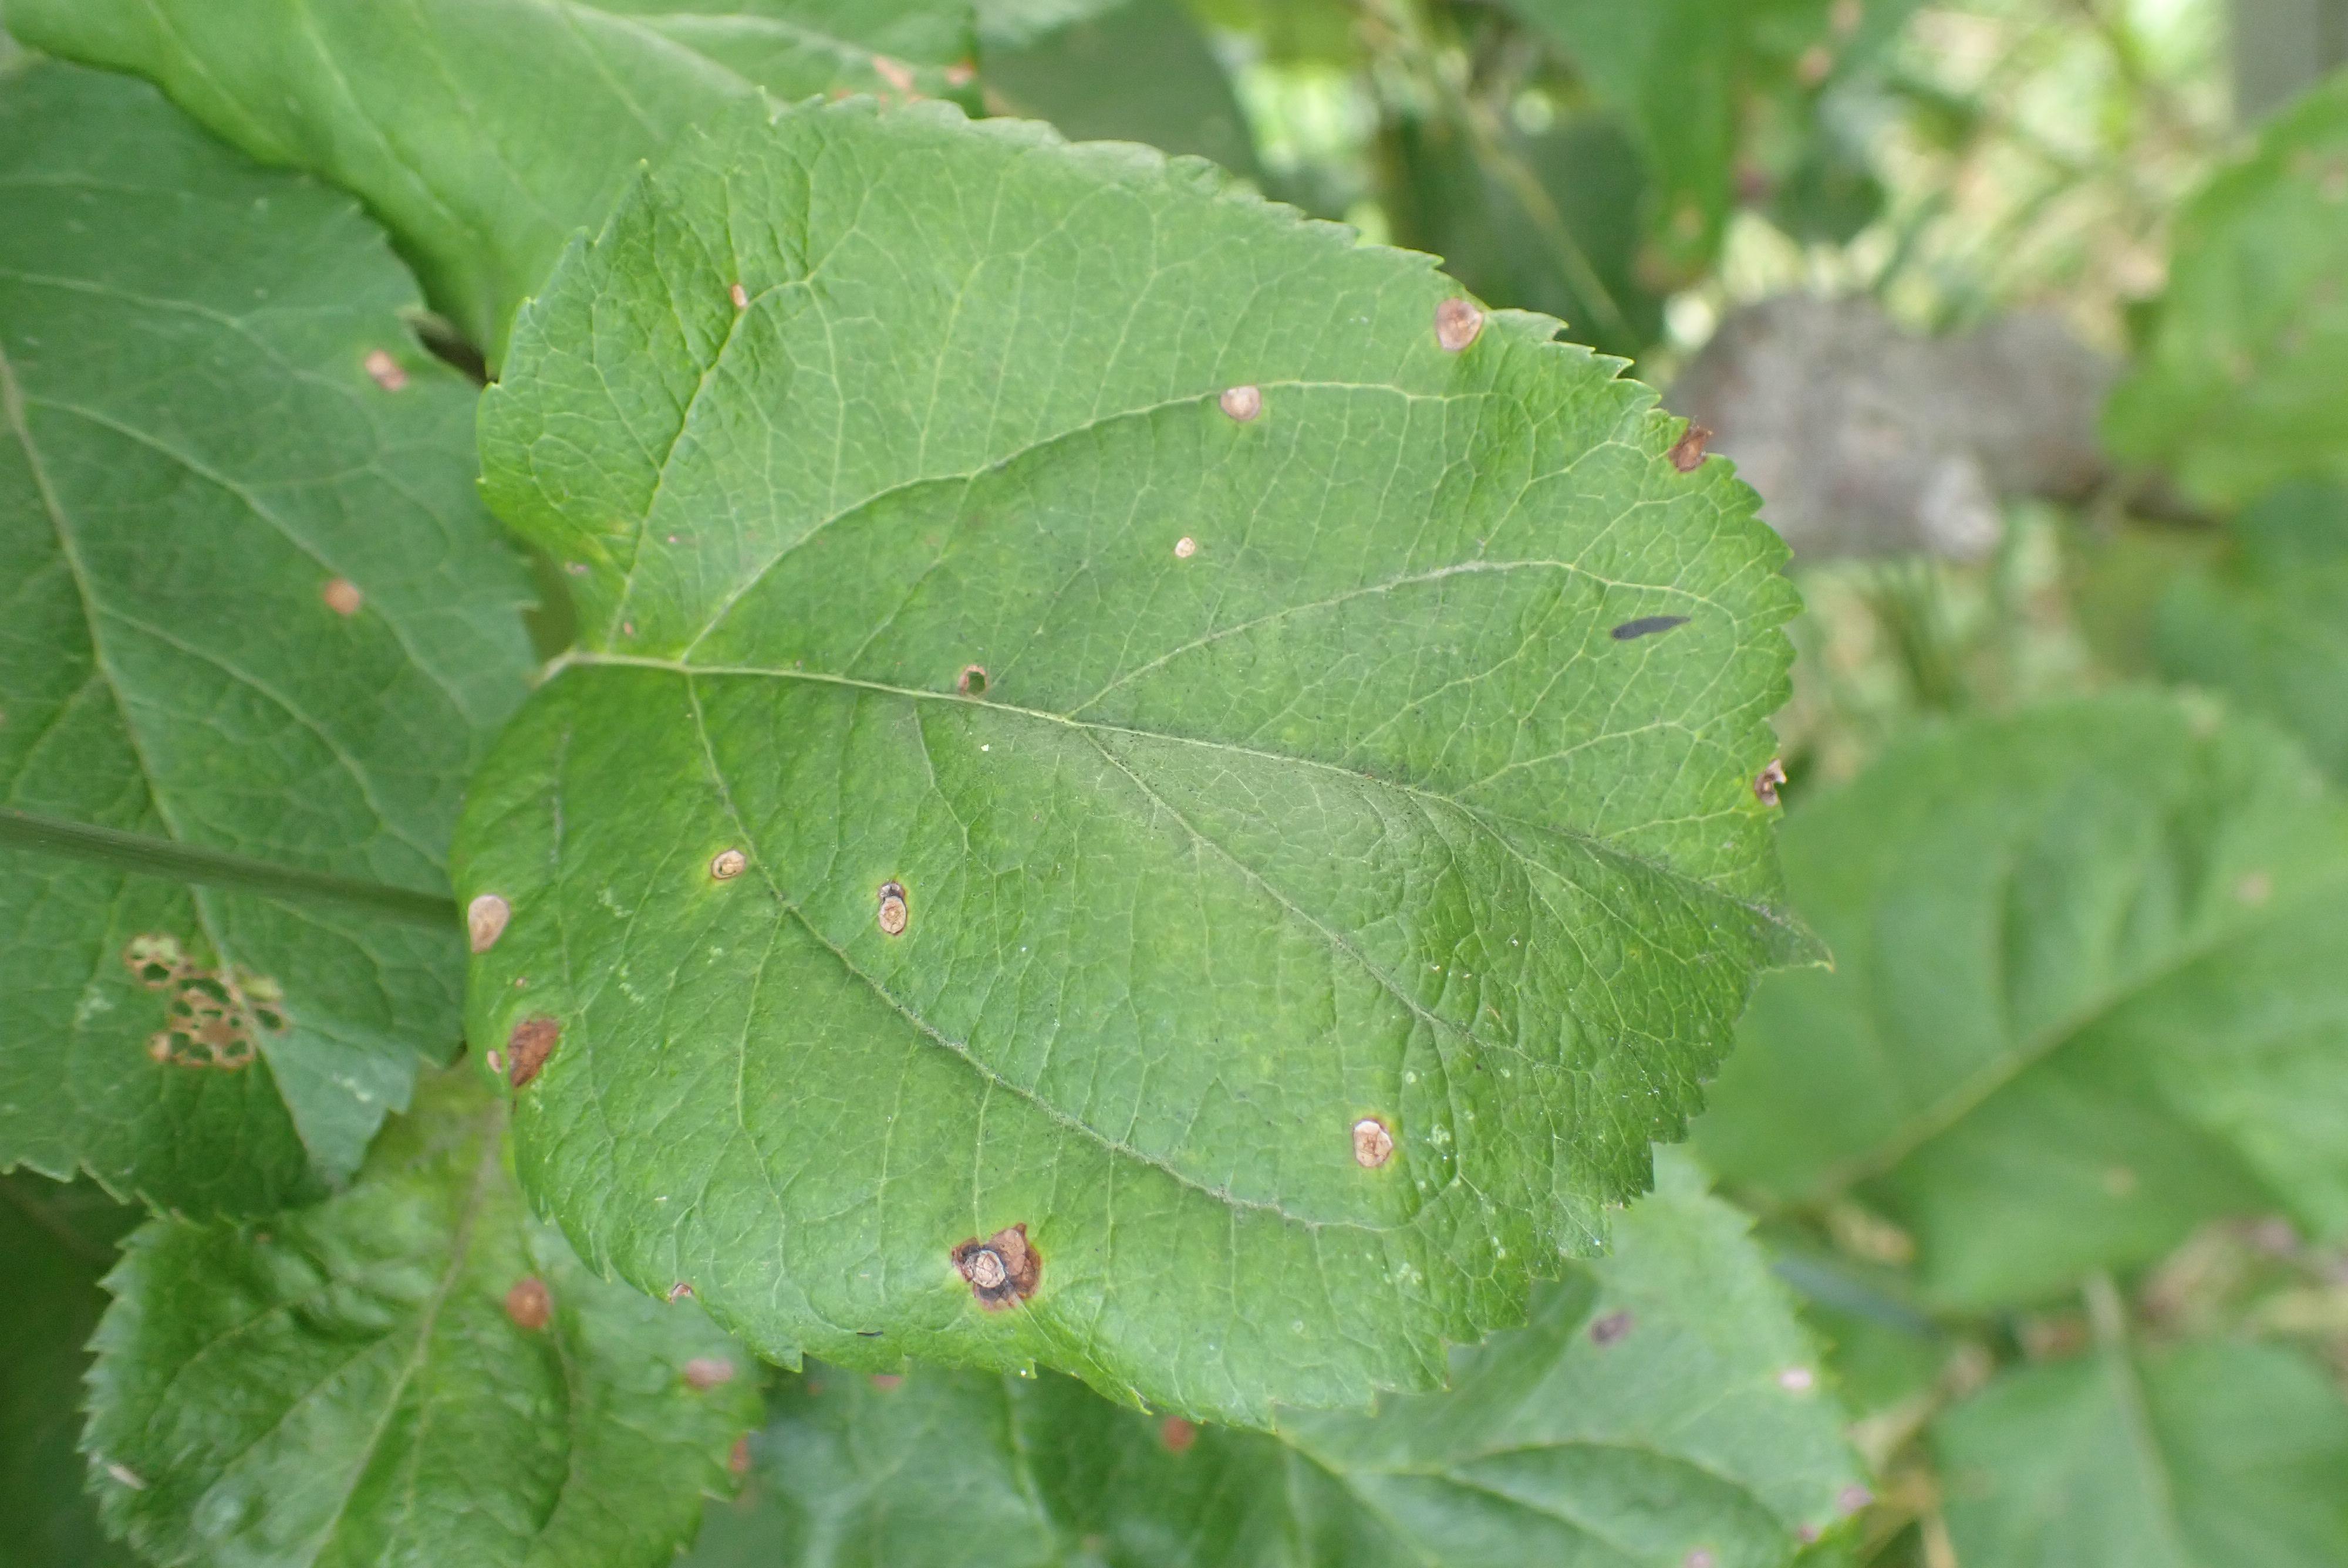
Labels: frog_eye_leaf_spot